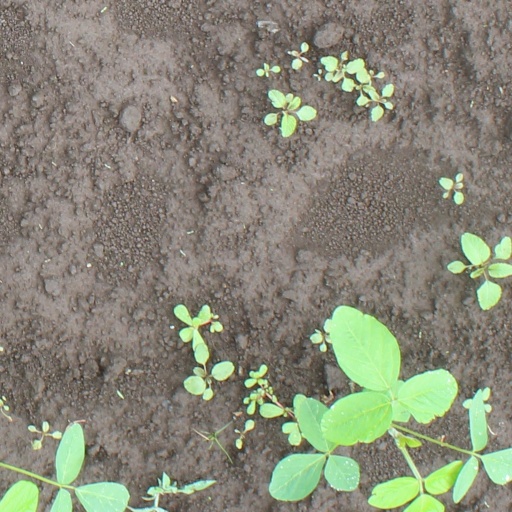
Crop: soybean